Whifflet railway station

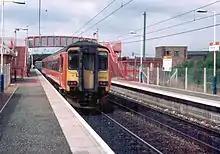
Whifflet station in 1996

The station here became the terminus for the former Rutherglen and Coatbridge Railway route from when that route reopened to passenger traffic on 4 October 1993. The station on this site is completely new - services originally operated from Glasgow Central High Level to Coatbridge Central over the R&CR route up until their demise (due to the Beeching Axe) on 7 November 1966.